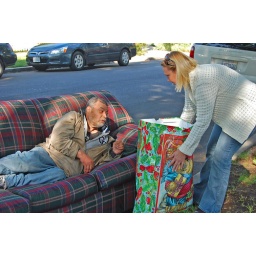
She drops off her first bag to a surprised man on a couch in West Hollywood, Ca.